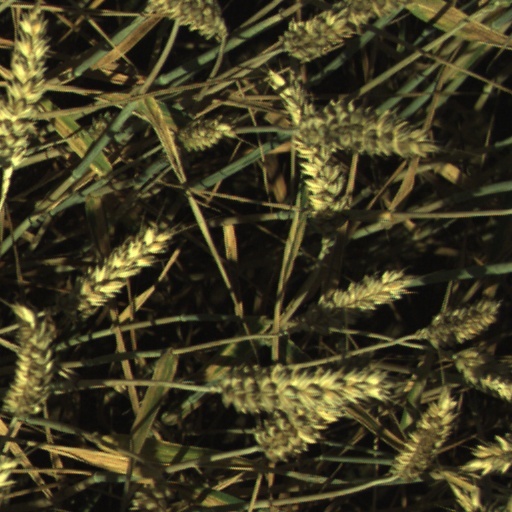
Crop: wheat